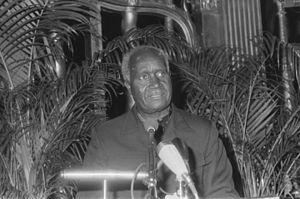
Kenneth Kaunda, né le 28 avril 1924 à Lubwa, Chinsali en Rhodésie du Nord, actuelle Zambie, est un homme d'État zambien.